St. Paul's Eastern United Church

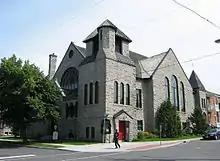
St. Paul's-Eastern United Church at 473 Cumberland Street

St. Paul's-Eastern United Church is one of the oldest in Ottawa, Ontario, Canada. The stone Romanesque church building is located in the heart of downtown Ottawa (Sandy Hill) on the corner of Daly and Cumberland Streets, near the University of Ottawa and two blocks east of the Rideau Centre.